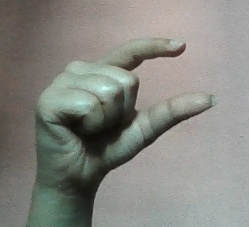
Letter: dal